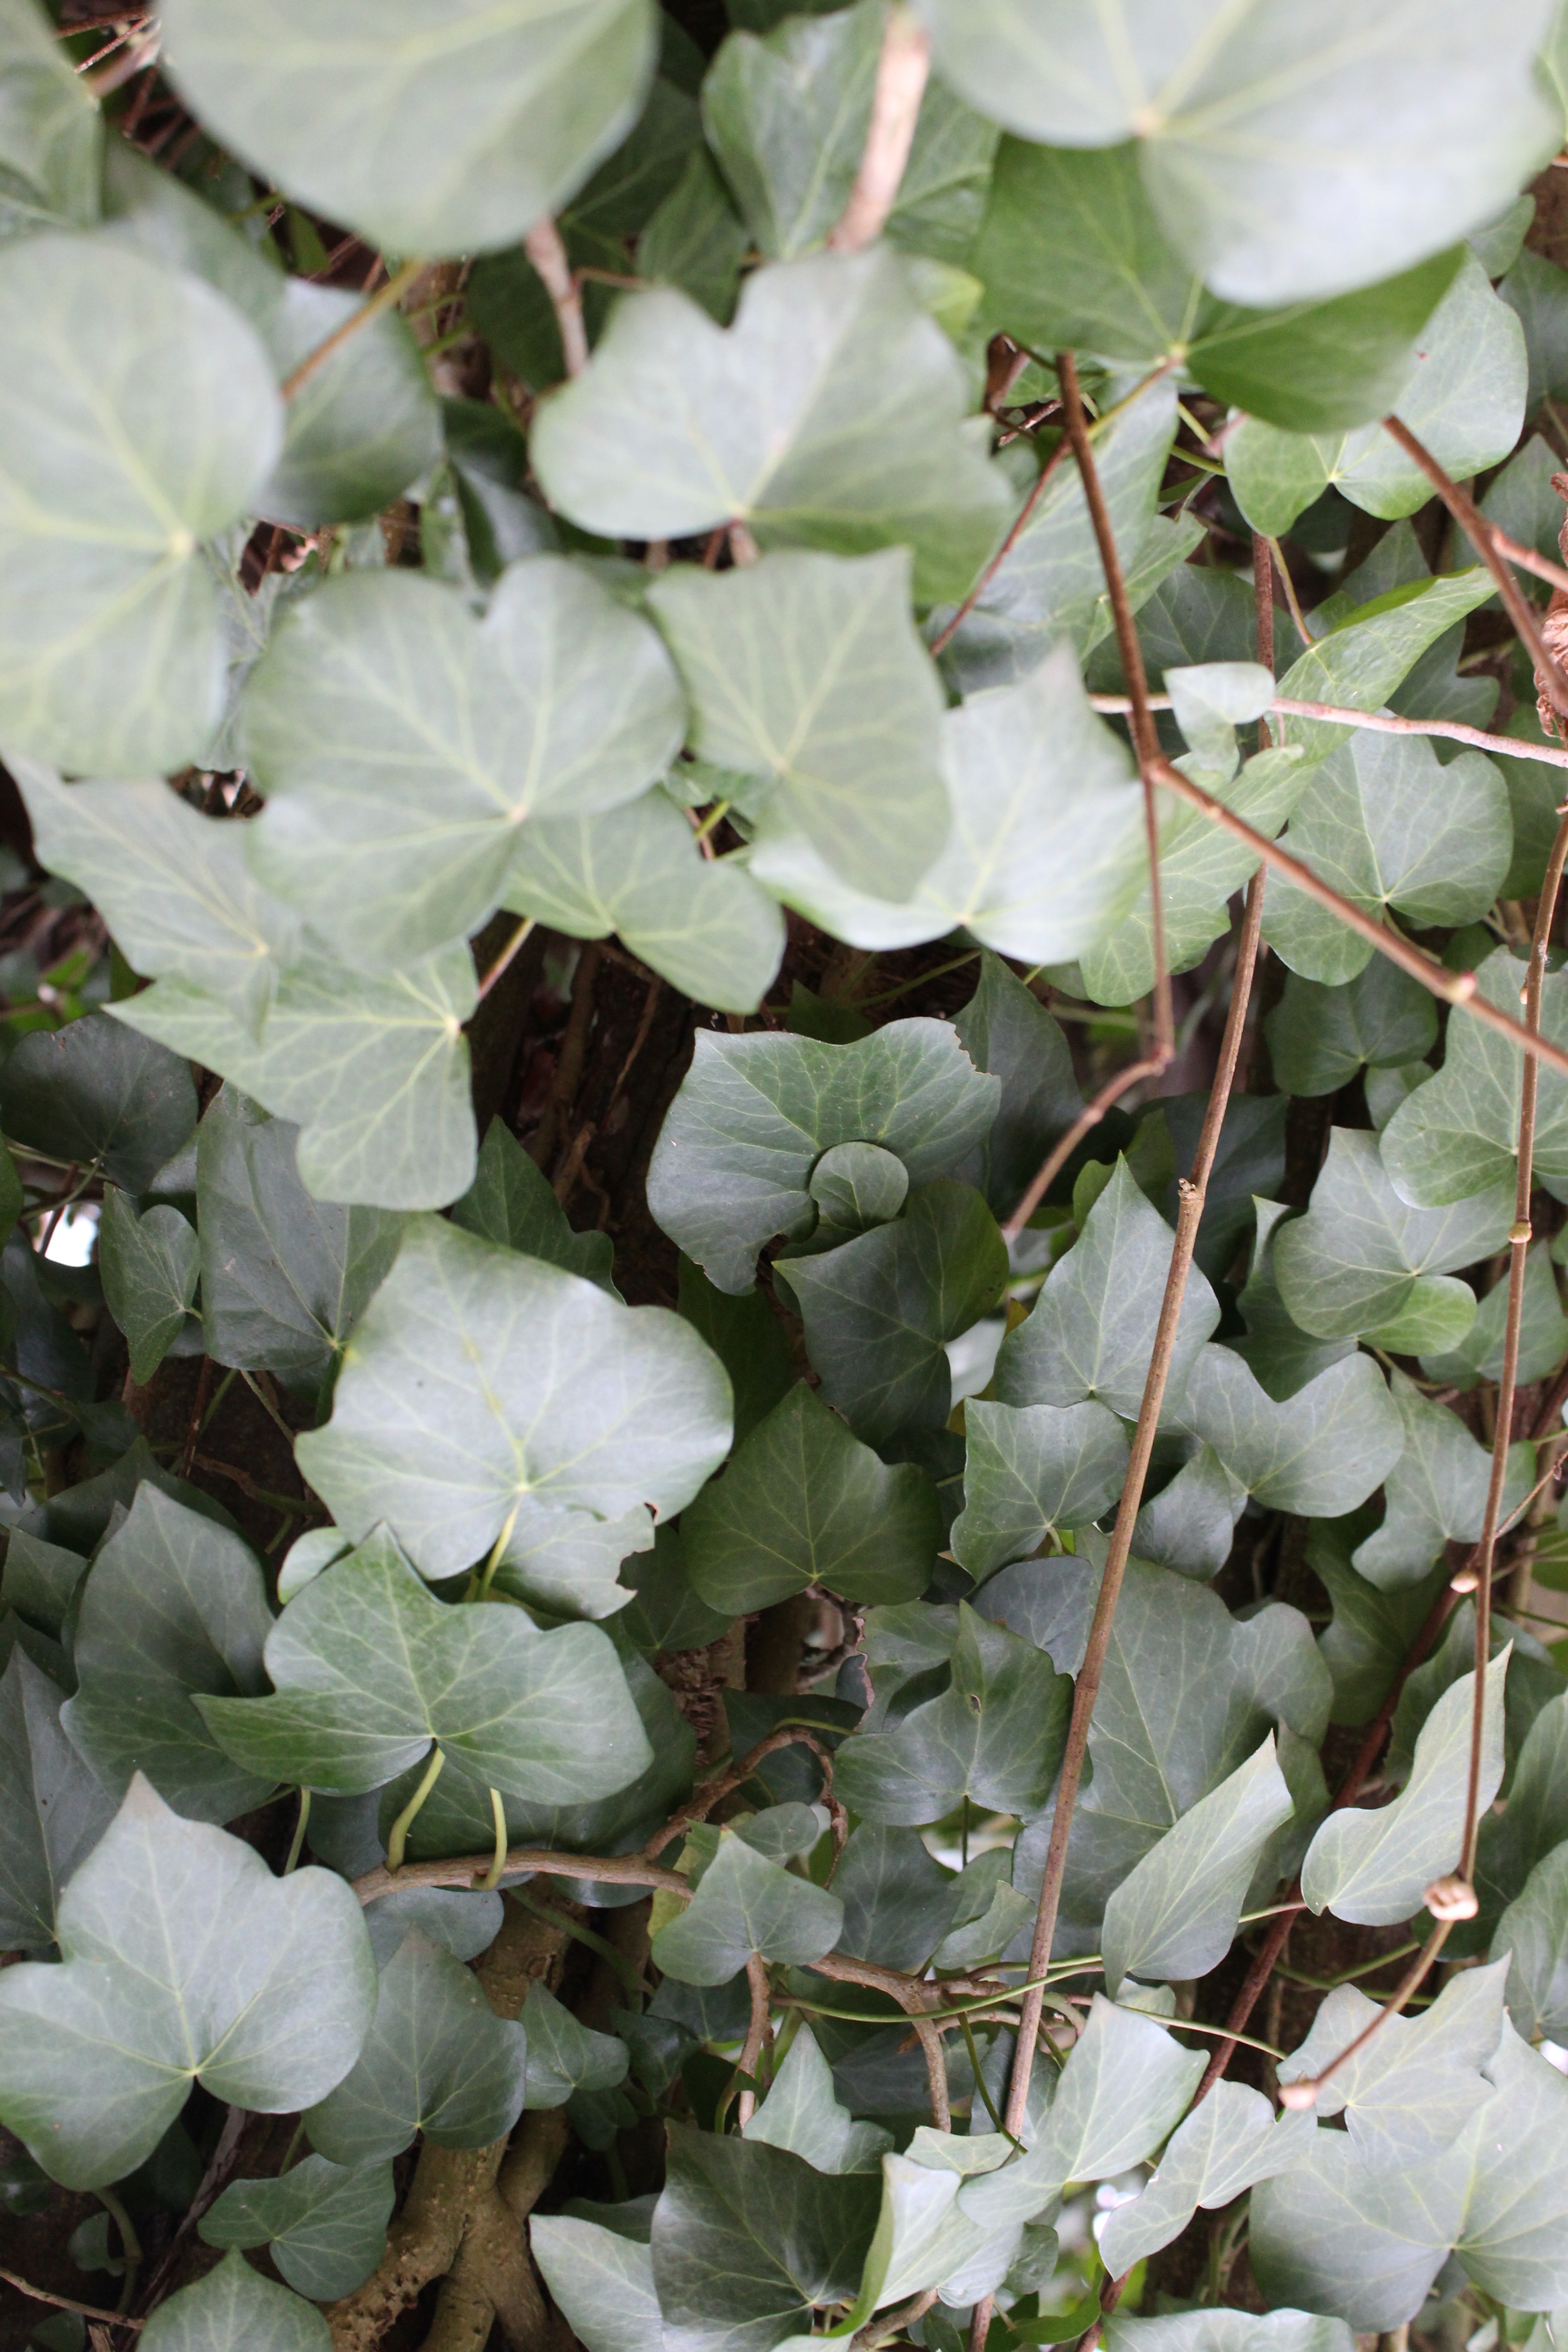
tree, nature, structure, plant, leaf, flower, overgrown, green, produce, ivy, botany, climber, garden, flora, green plant, background image, leaves, shrub, greenish, flowering plant, ivy leaf, annual plant, land plant